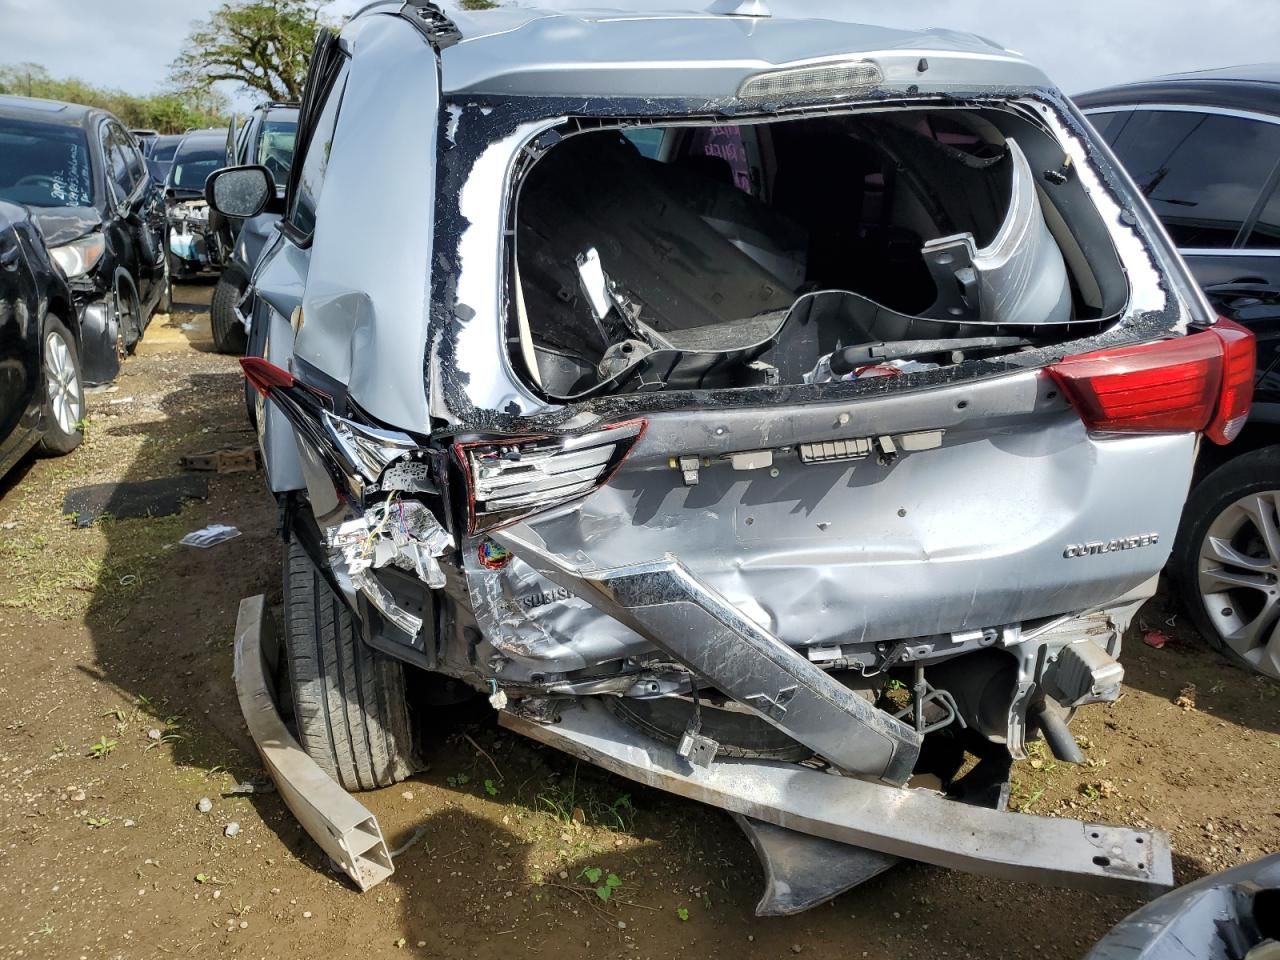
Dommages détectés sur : porte arrière droite, porte arrière gauche, aile arrière droite, aile arrière gauche, pare-brise arrière, malle, feu arrière droit, feu arrière gauche, pare-choc arrière, plaque d'immatriculation arrière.
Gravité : majeur